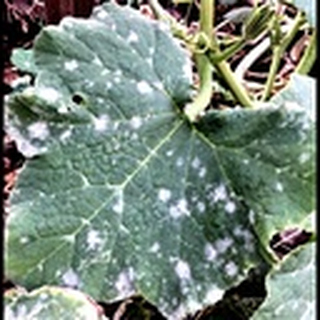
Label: cotton_powdery_mildew